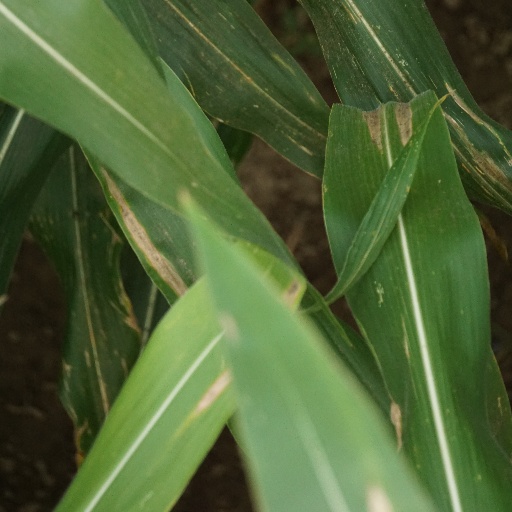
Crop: maize; corn